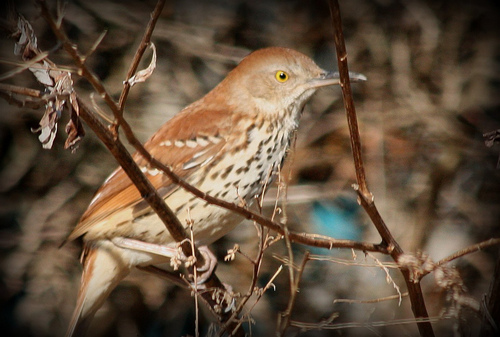
a small bird with a brown nape and back, and a white belly and breast.
this bird has a tan crown, a pointed bill, and a spotted belly.
this is a bird with a white belly, brown back and a long beak.
this bird has a yellow eyering with a tan crown.
this bird has a brown overall color with its breast, belly and abdomen in a lighter shade of brown.
this bird has wings that are brown and has a black and white spotted bellythe bird has a yellow eyering, spotted belly and amber back.
this bird has wings that are brown and has a spotted bellythe bird has a yellow eyering and a small a tan bill.
this small bird has black and white wingbars and a long pointed beak.
Species: Brown Thrasher